955 acorn triode

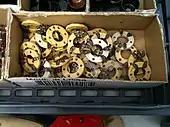
A box of Acorn sockets

When viewing the device from above (the end without the exhaust tip), the pins are arranged in a group of three and a group of two, starting with the centre pin in the group of three and going in a clockwise direction, the pins are "cathode, heater, grid, anode, heater".